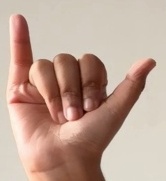
ASL sign: Y